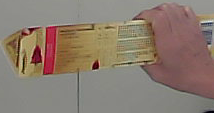
Product: toblerone_white